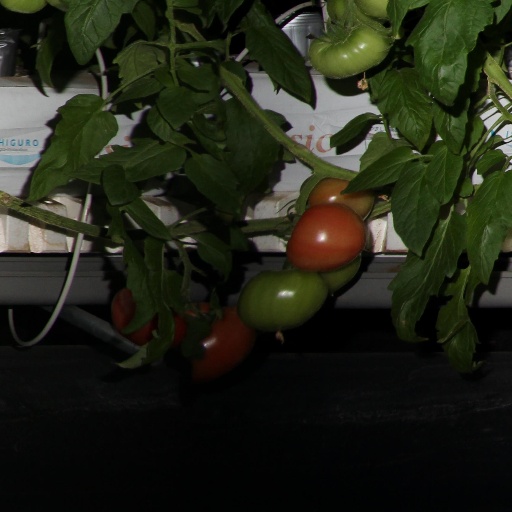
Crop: tomato